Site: brandenburg
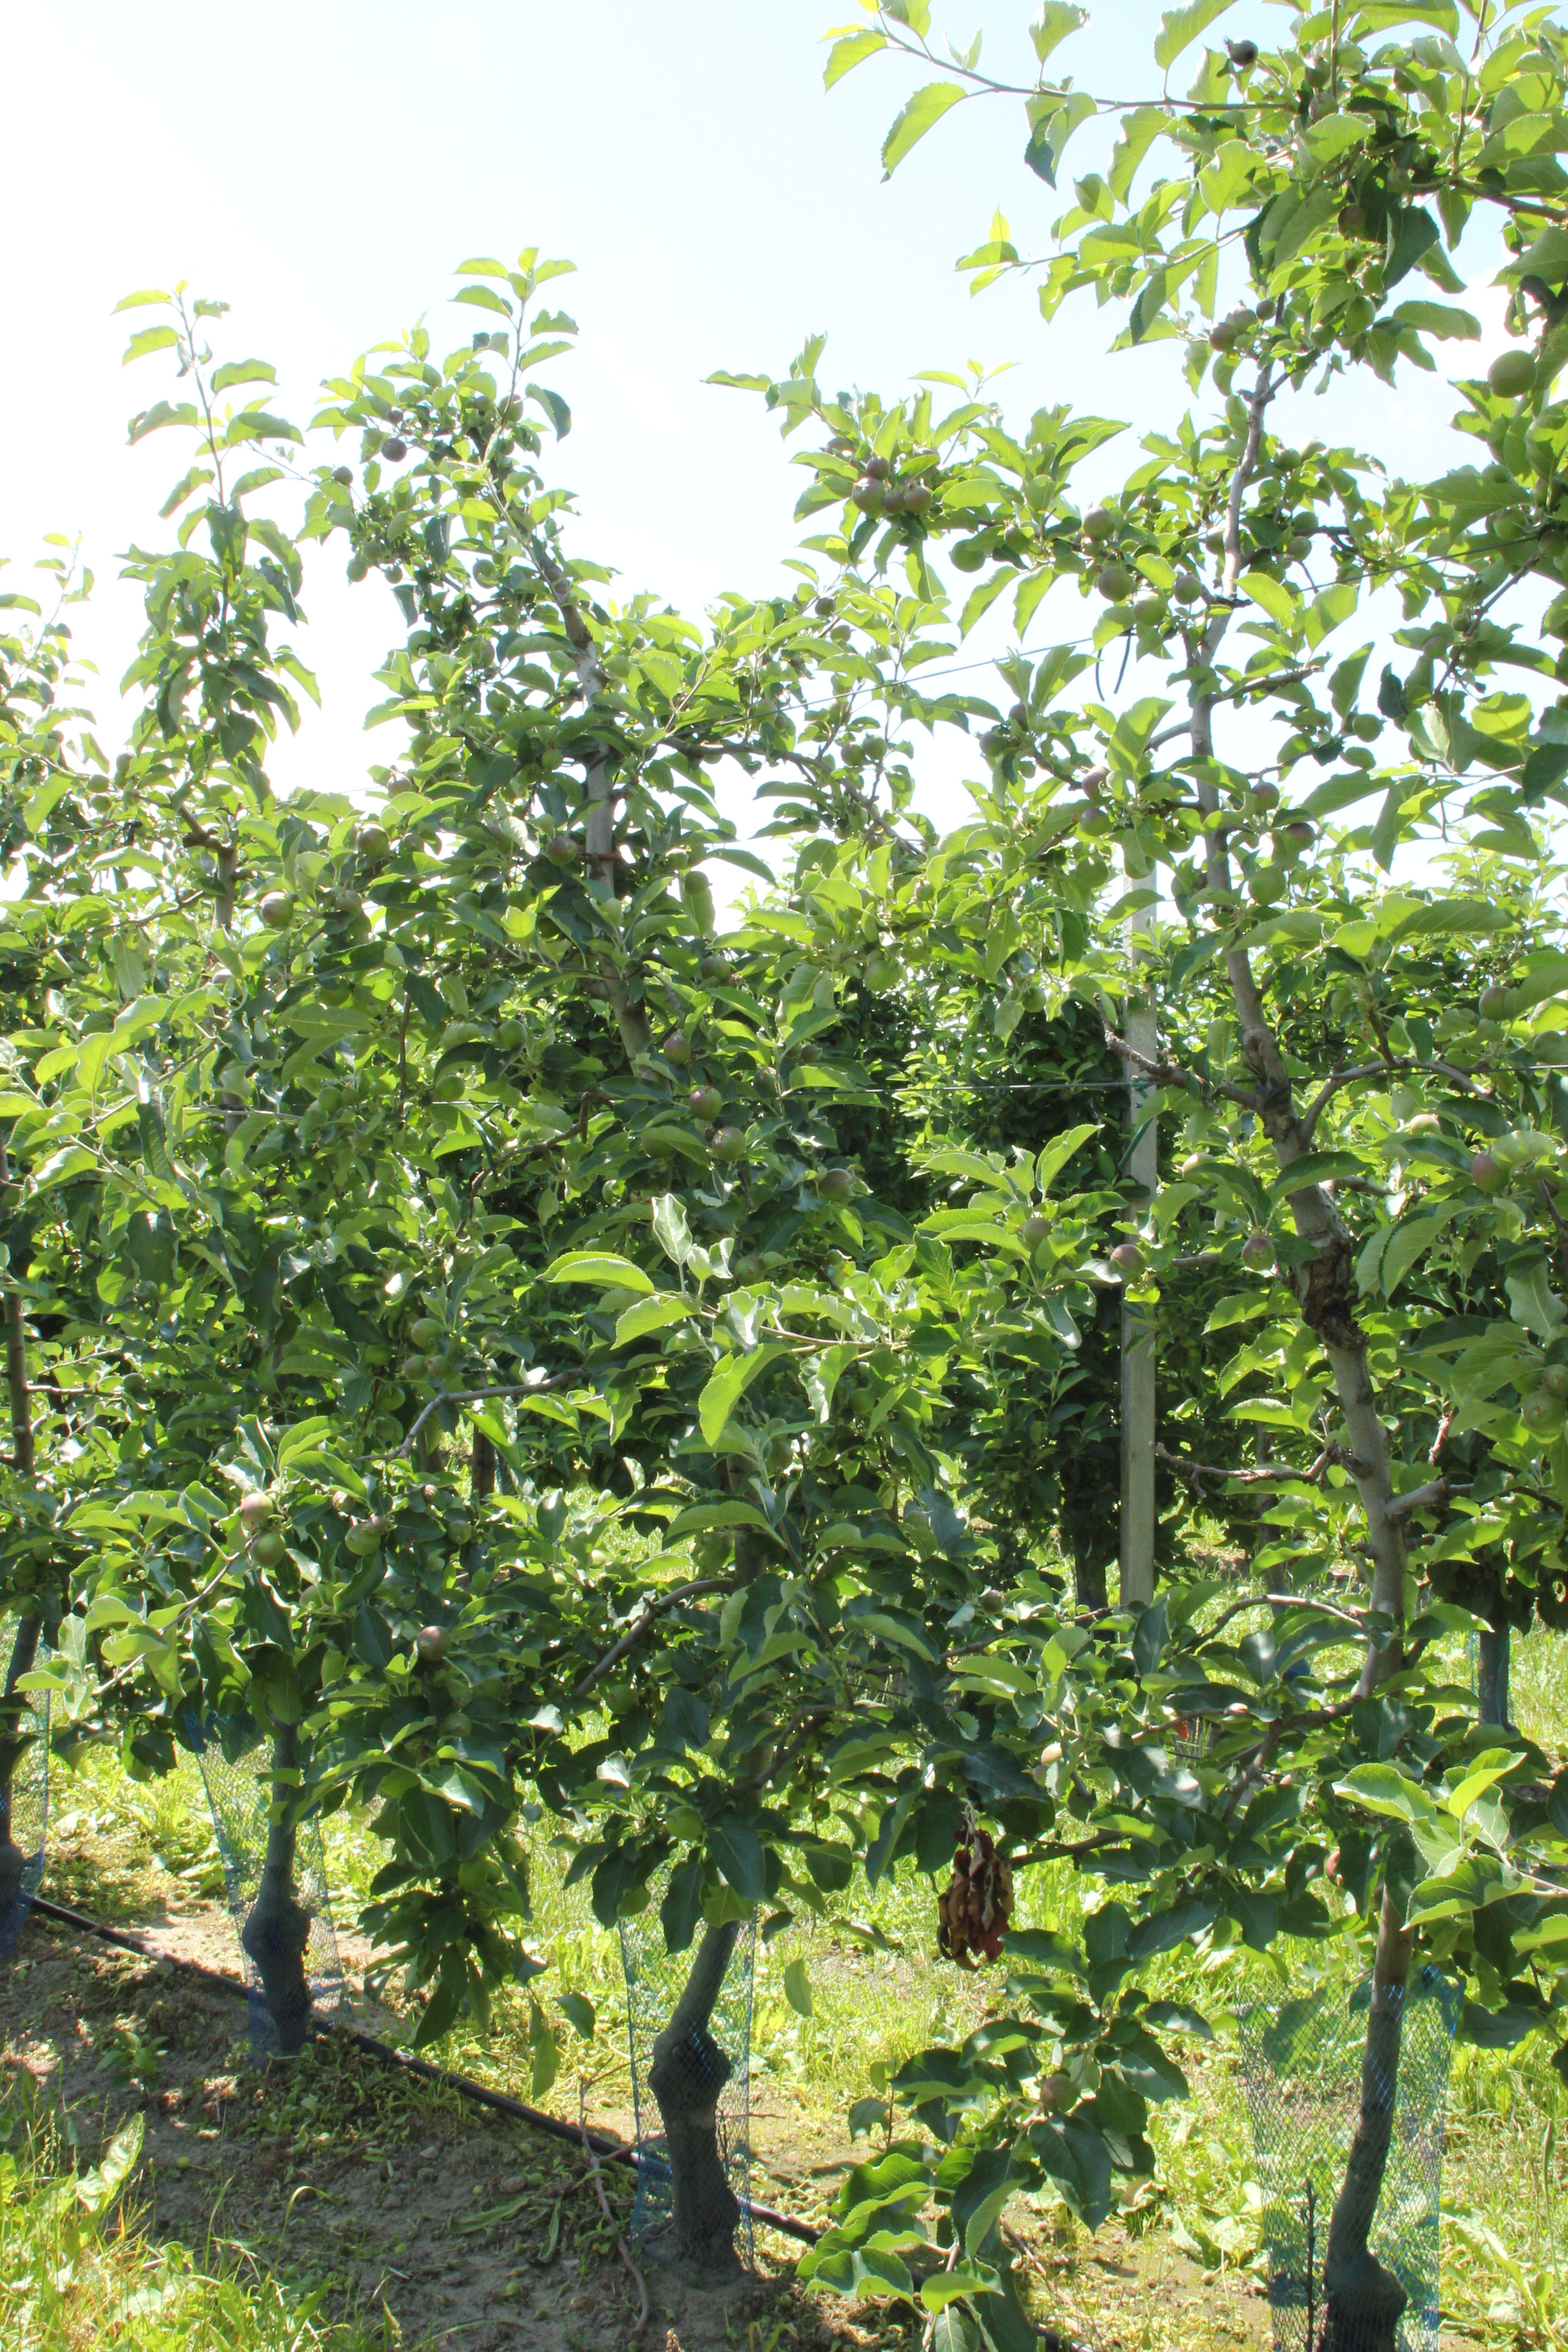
Growth stage (BBCH 73): Development of fruit